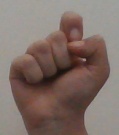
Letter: fa